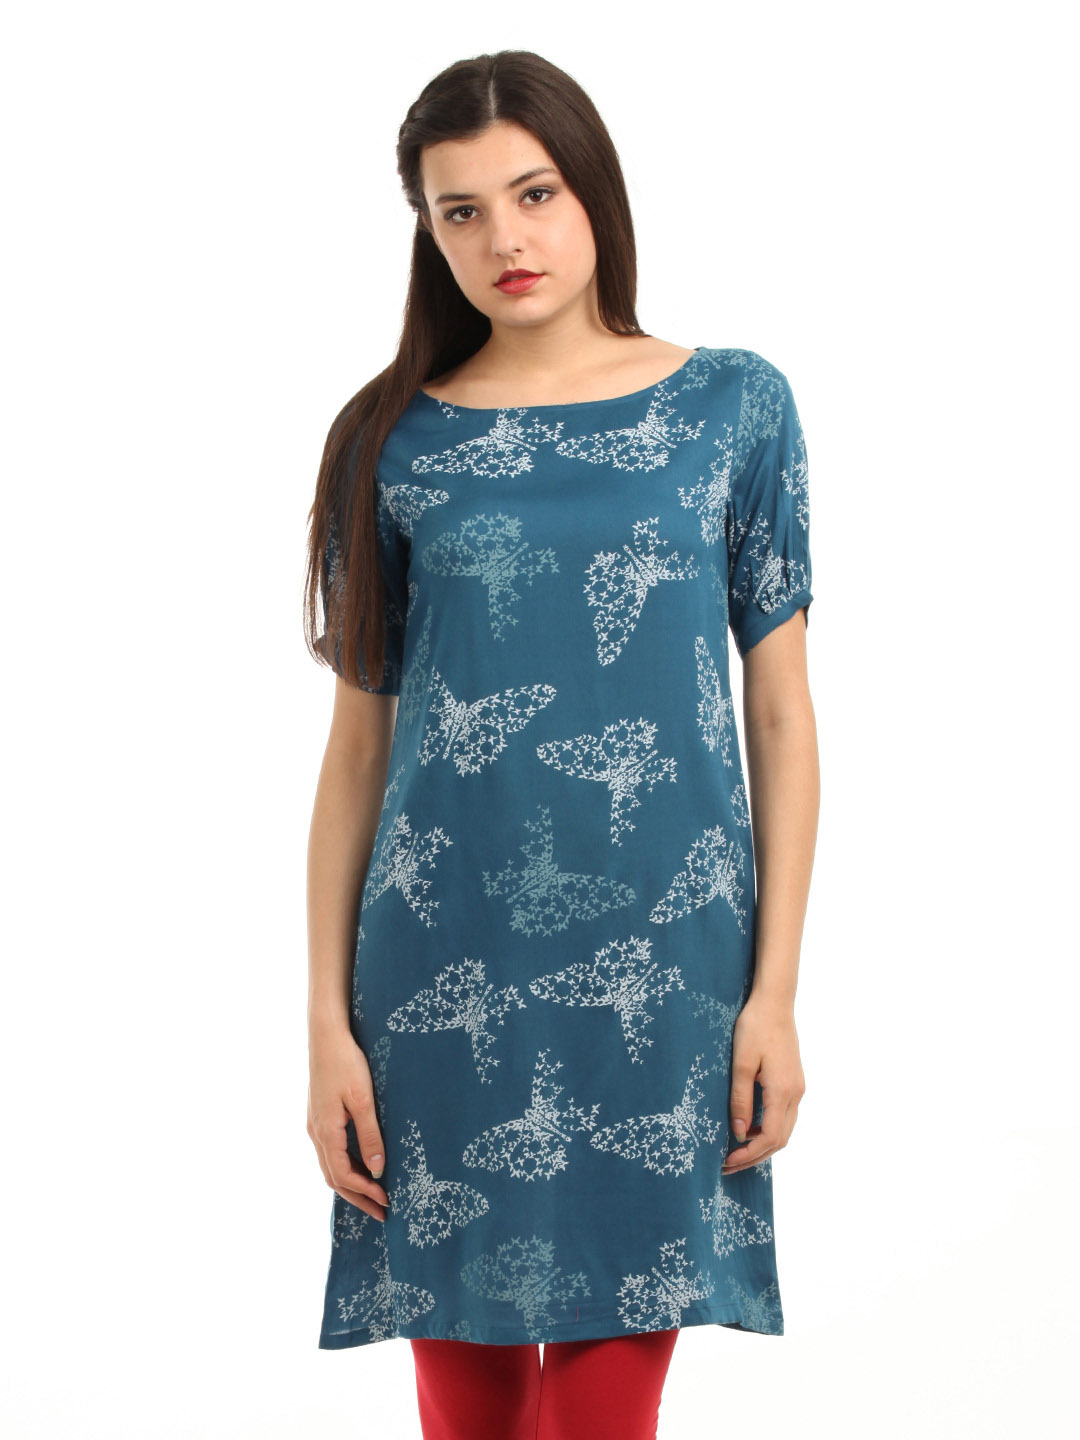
W Women Blue Kurta
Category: Apparel / Topwear / Kurtas
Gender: Women
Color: Blue
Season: Summer 2012
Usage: Ethnic